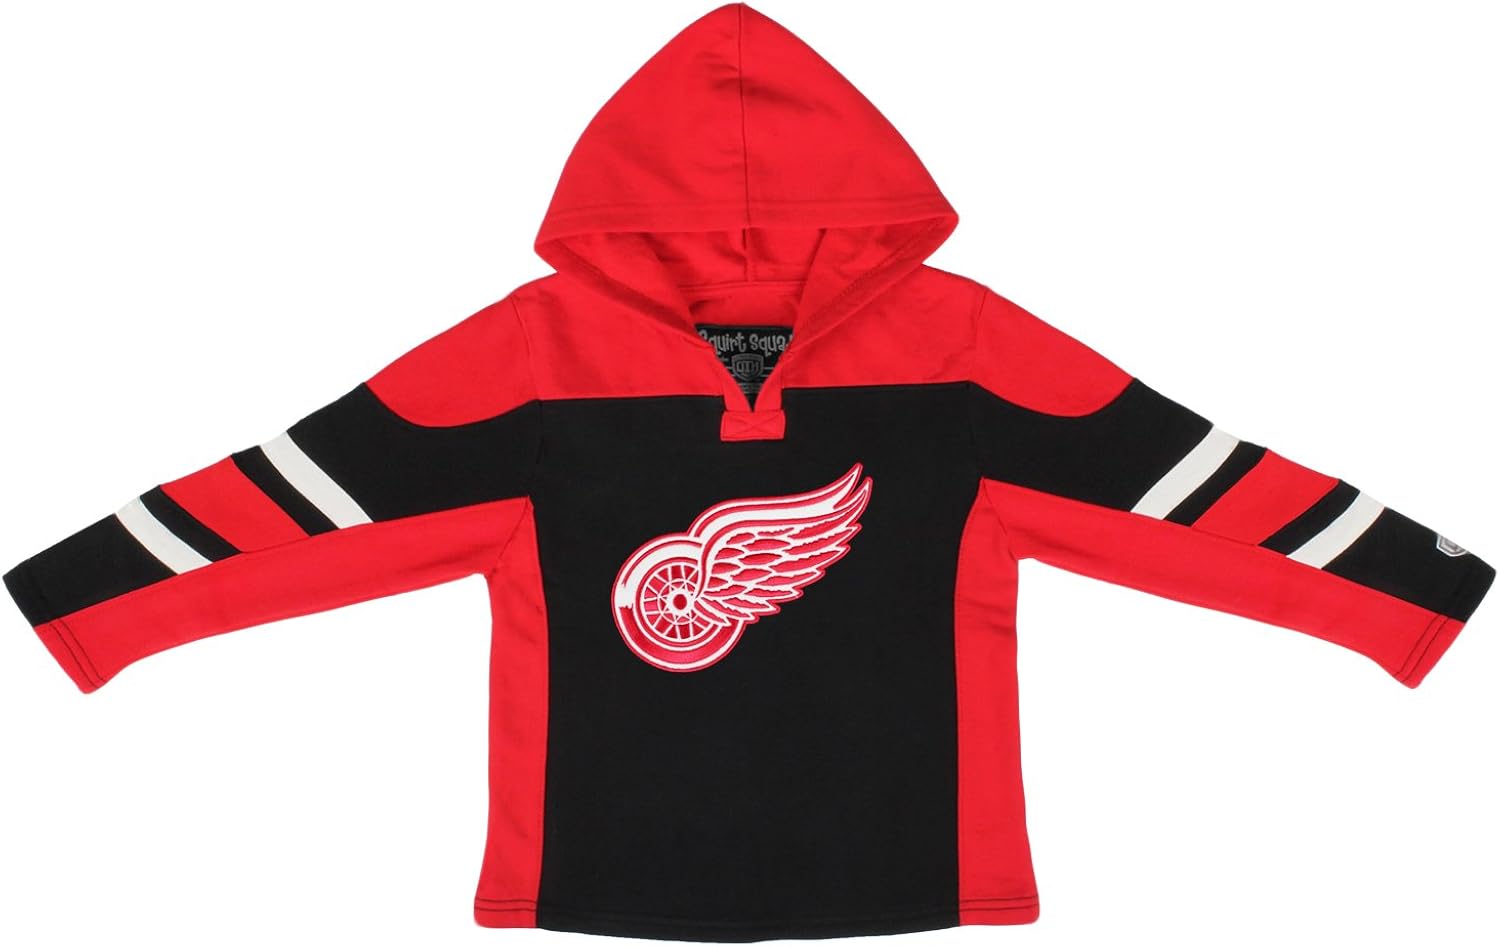
Old Time Hockey NHL Detroit Red Wings Toddler Drift Pullover Hoodie, 2T, Black
Category: AMAZON FASHION
Founded in 1997, old time hockey brought forth a new niche of sports apparel. While attending R.p.I. Together, Eric Magnusson and future hockey Hall of Fame player Adam oates conceived the concept of an apparel company that celebrated the TRADITION and heritage of hockey with both vintage apparel and retro active wear. Brothers Bob and Chris joined this new business venture, devoting their lives to the attitude and idea that was old time hockey. Shortly thereafter, old time hockey was granted an apparel license with the national hockey League, setting in place what would be the strongest market for the company. The company would go on to secure a license with the NHL alumni players apparel Program and the NHL, allowing the brand to connect and pay homage to the pioneers of the sport, as well as current players. With their unparalleled craftsmanship, attention to detail, and relentless attitude, old time hockey continues to be the leader in NHL lifestyle apparel.
Features: Imported | Old time Hockey brings out the Best in NHL team gear | Authentic vintage look & feel | Stylish & fashionable - great gift idea for Hockey fans | Available for your favorite team | Officially licensed product of the National Hockey League